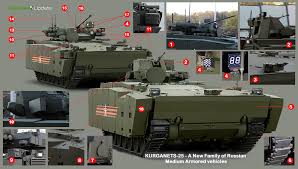
Label: BMP